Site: brandenburg
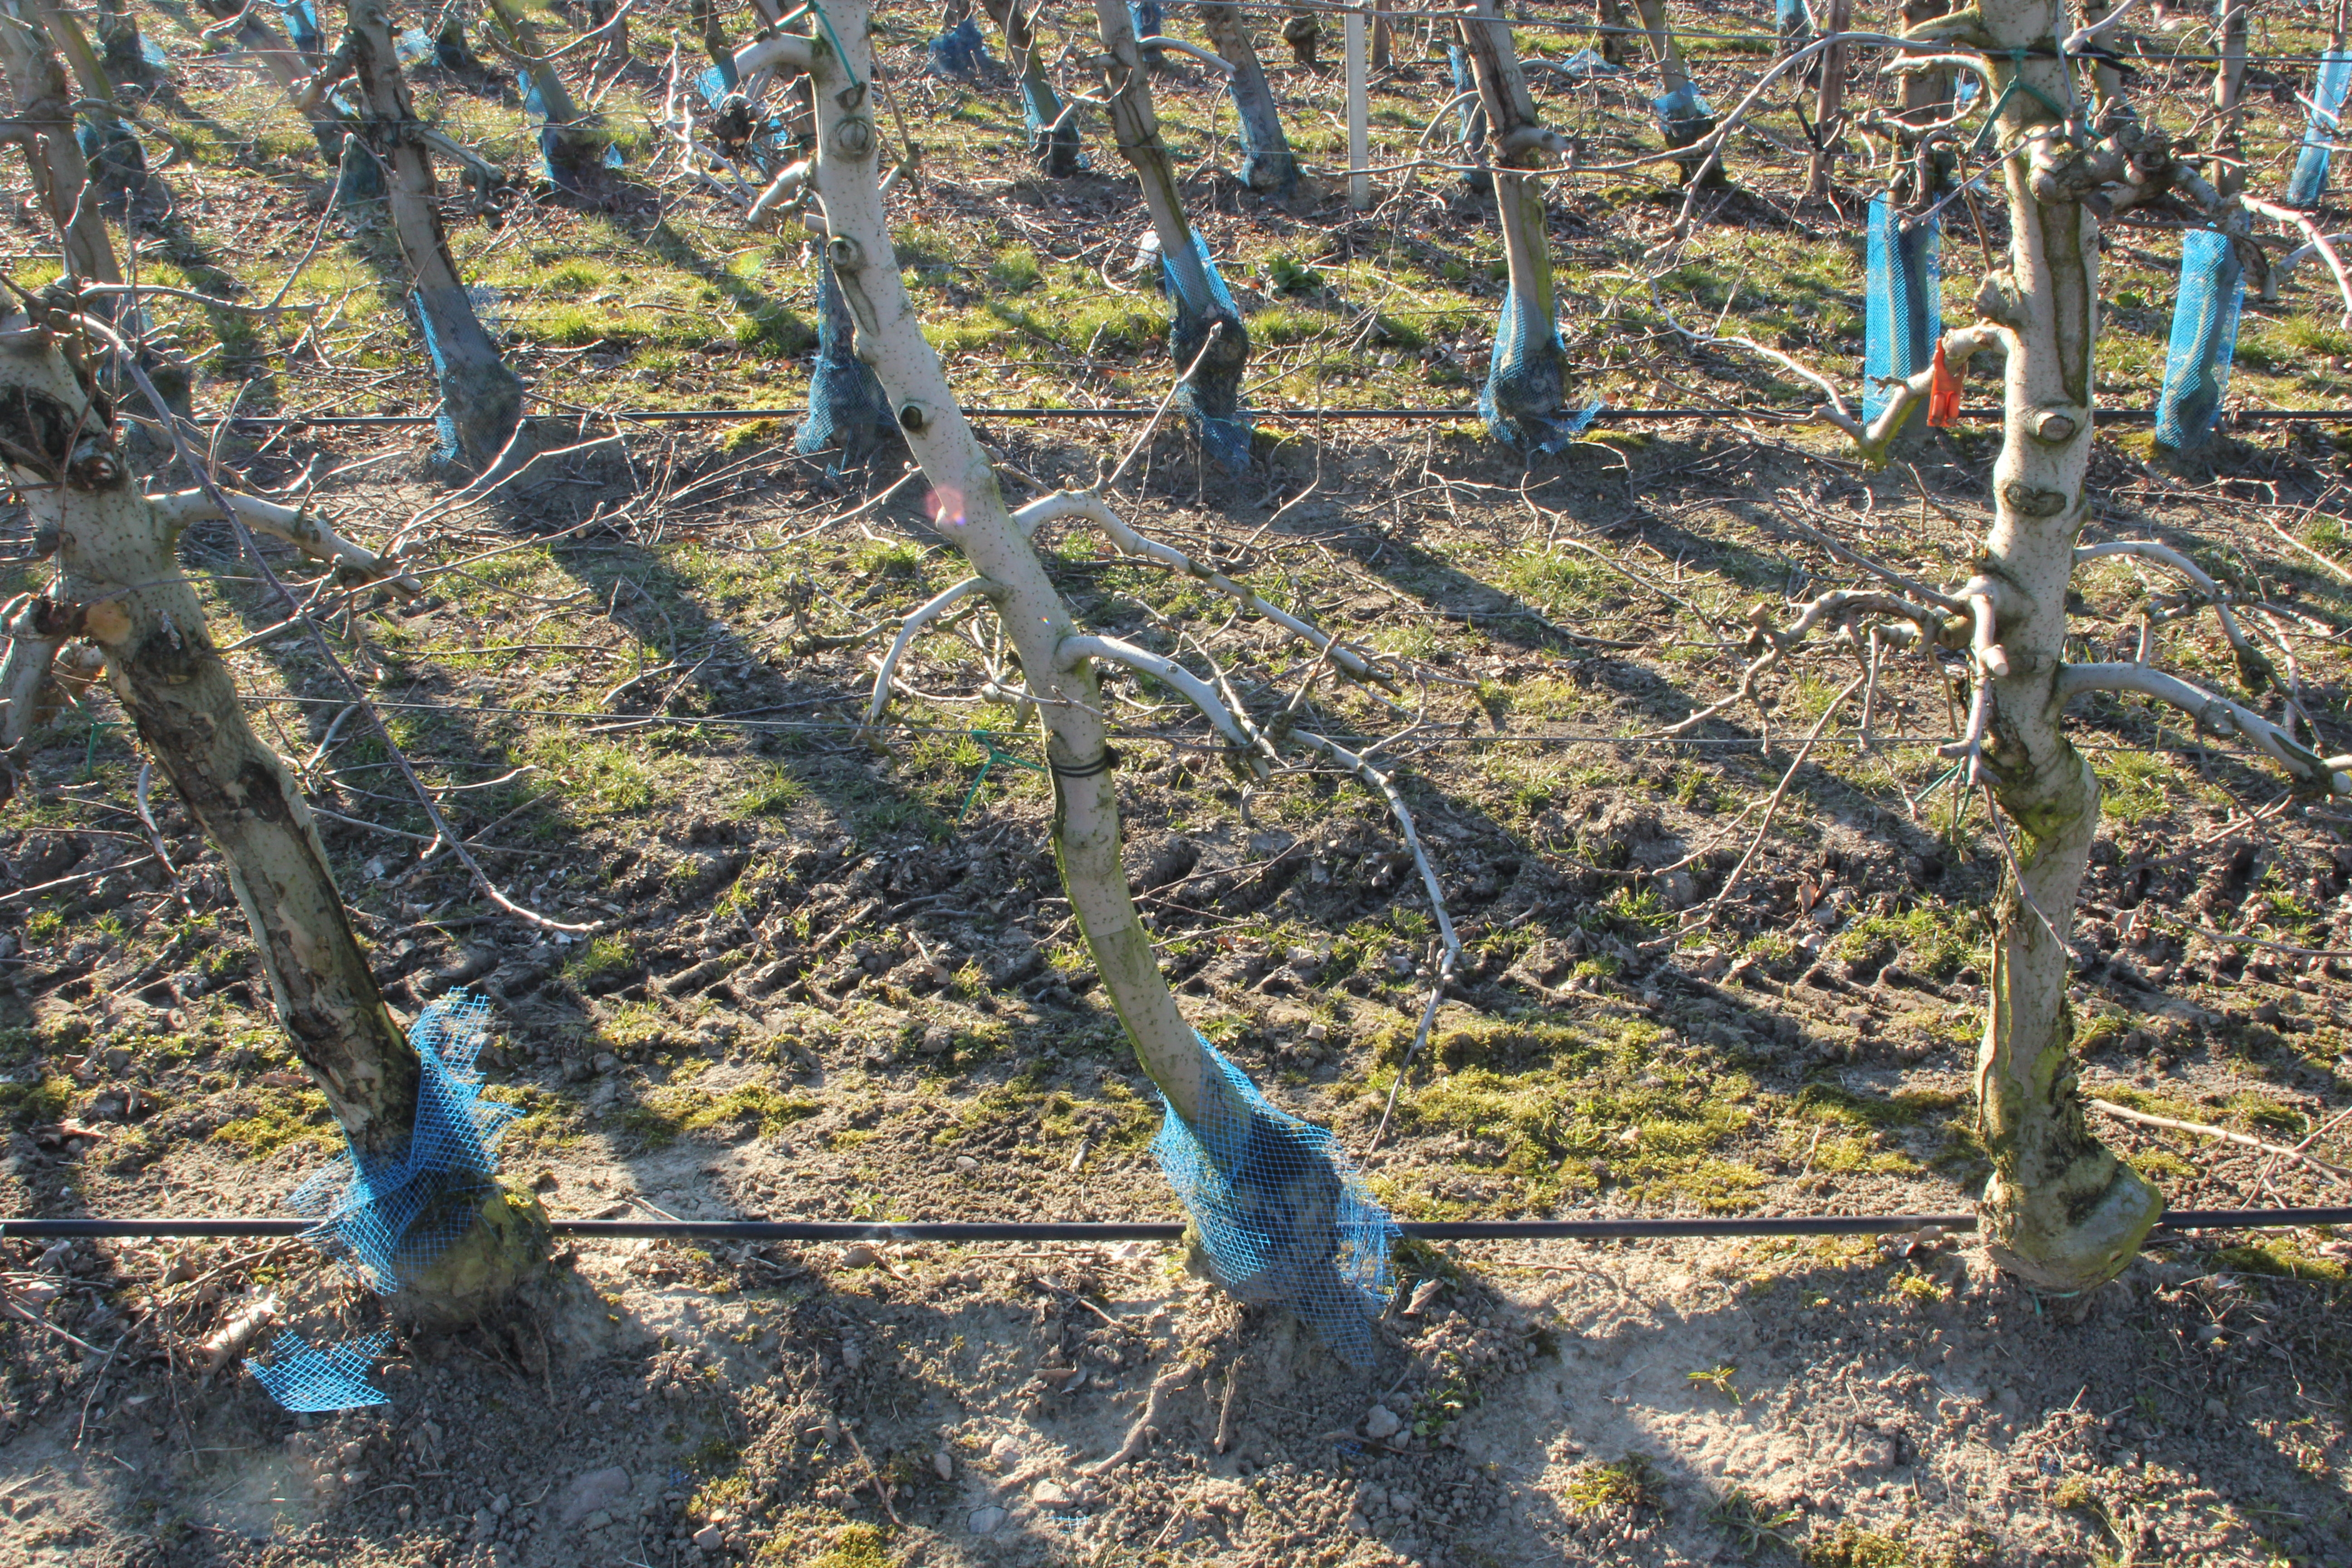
Growth stage (BBCH 03): Bud development